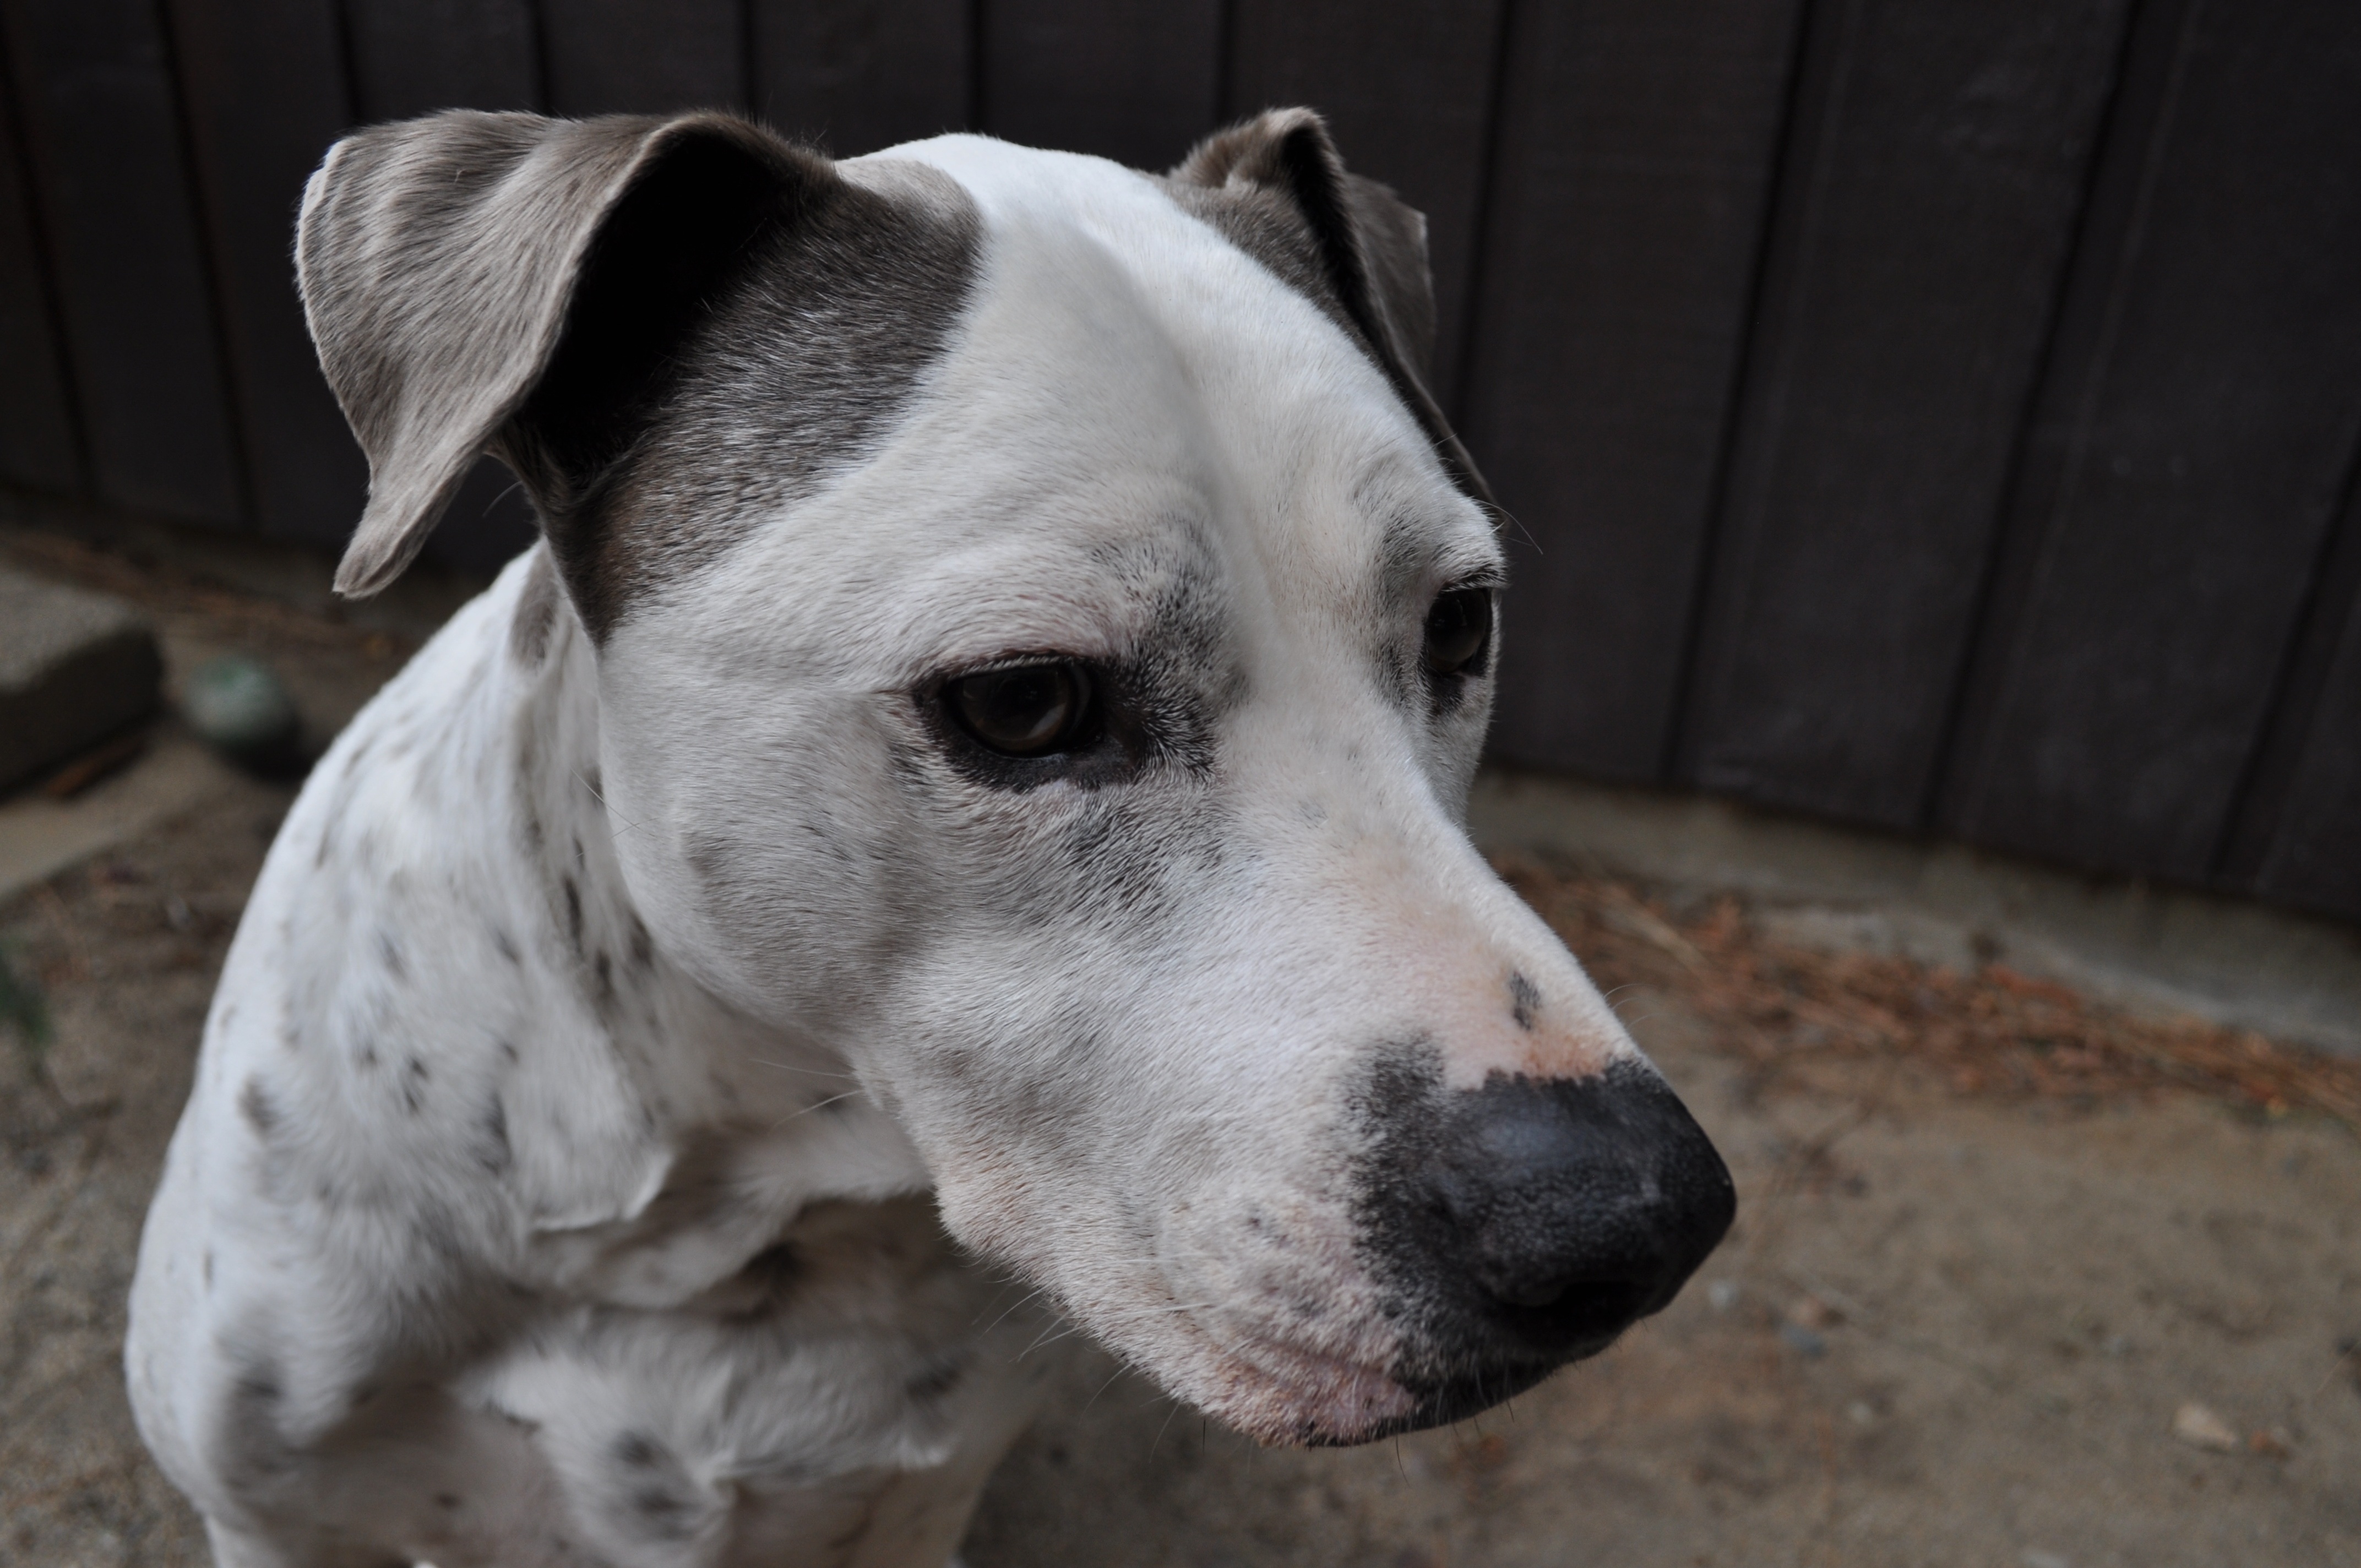
dog, animal, cute, canine, pet, mammal, vertebrate, curious, dog breed, terrier, pit bull, pit, dogo argentino, dog like mammal, carnivoran, american bulldog